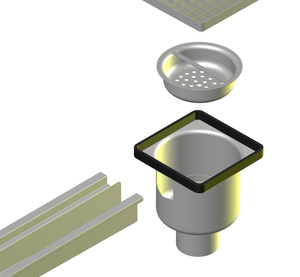
La tôle est une fine feuille de métal obtenue par laminage. On distingue les tôles fines ou fortes suivant leur épaisseur.